John Cena

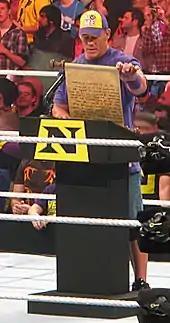
Cena being forced to read a public address by Wade Barrett while a member of The Nexus in November 2010

On the June 7 episode of "Raw", during a match against Punk, Cena was attacked by all eight former contestants of the first season of "NXT", with Wade Barrett as their leader. This group, later referring to itself as The Nexus, made Cena lose the WWE Championship to Sheamus at Fatal 4-Way on June 20, as well as their steel cage match on July 18 at Money in the Bank. Cena formed an alliance with Edge, Chris Jericho, John Morrison, R-Truth, Bret Hart and former Nexus member Daniel Bryan to defeat The Nexus at SummerSlam on August 15. At Night of Champions on September 19, Cena was eliminated by Barrett in a six-pack challenge elimination match for the championship.